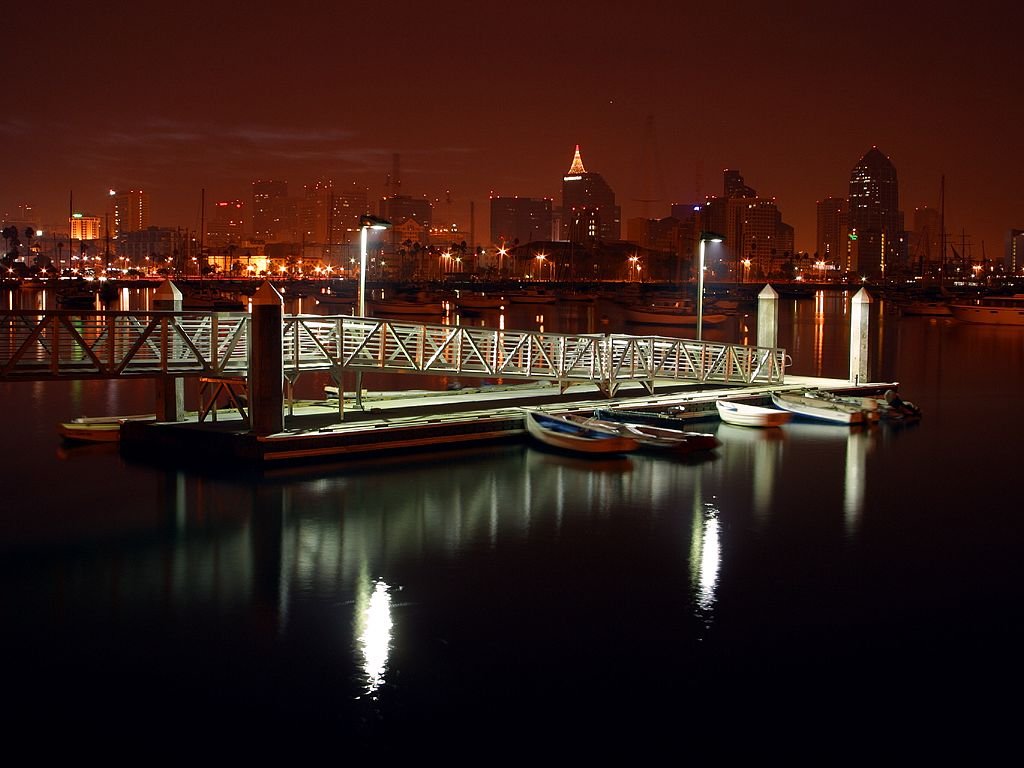
sea, dock, skyline, night, city, cityscape, dusk, web, evening, reflection, usa, calm, marina, port, long exposure, lights, boats, quiet, san diego, human settlement